Handel's lost Hamburg operas

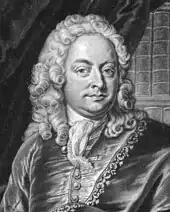
Johann Mattheson, one of Handel's Hamburg mentors

It is possible that Keiser, who had connections in the Halle area, had heard of Handel and was directly instrumental in securing the latter's post in the Gänsemarkt orchestra; certainly he was a considerable influence on the younger man in the three years that Handel spent in Hamburg. Another important Gänsemarkt colleague was the house composer and singer Johann Mattheson, who noted Handel's rapid progress in the orchestra from back-desk violinist to harpsichord soloist, a role in which, said Mattheson, "he showed himself a man—a thing which no one had before suspected, save I alone". Mattheson was less complimentary on Handel's early efforts at composition: "He composed very long, long arias, and really interminable cantatas", before, it seems, "the lofty schooling of opera ... trimmed him into other fashions".